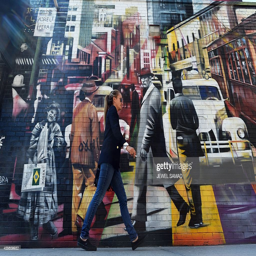
a woman walks past street art depicting city life .